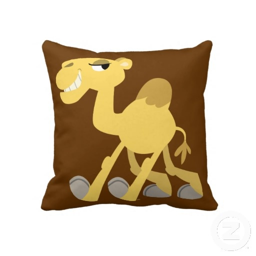
i 'd be okay with this pillow !